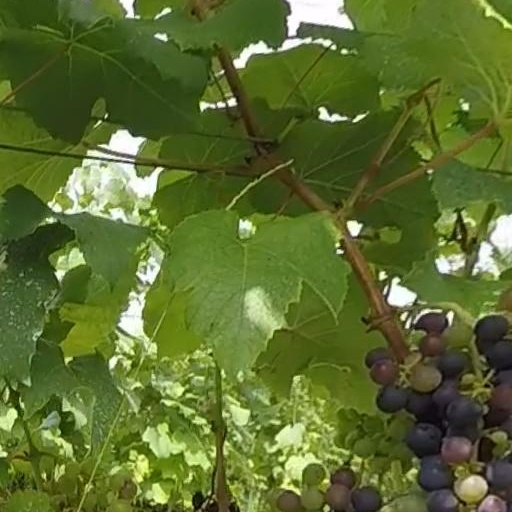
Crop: grape